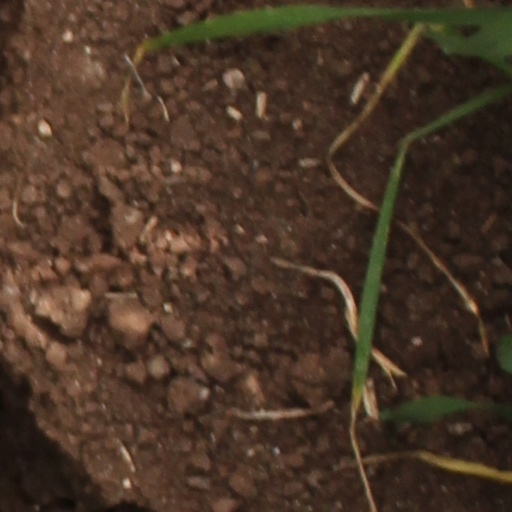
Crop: wheat